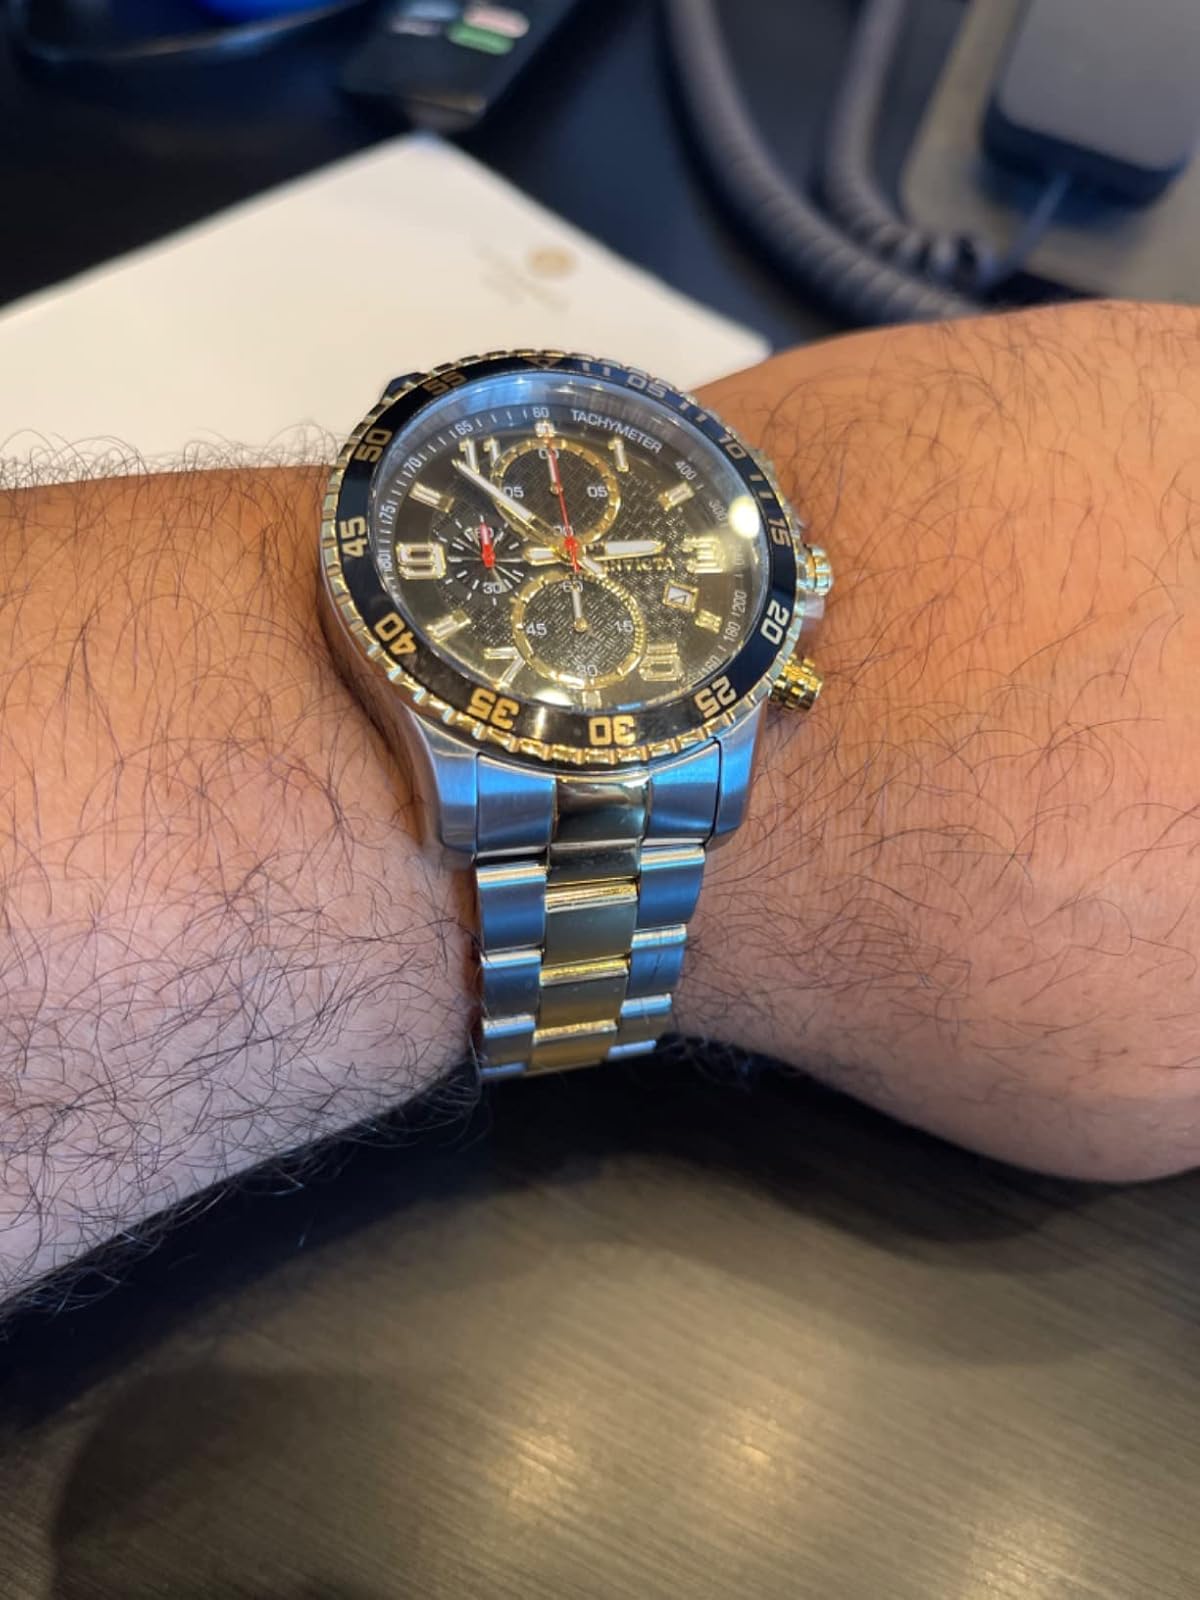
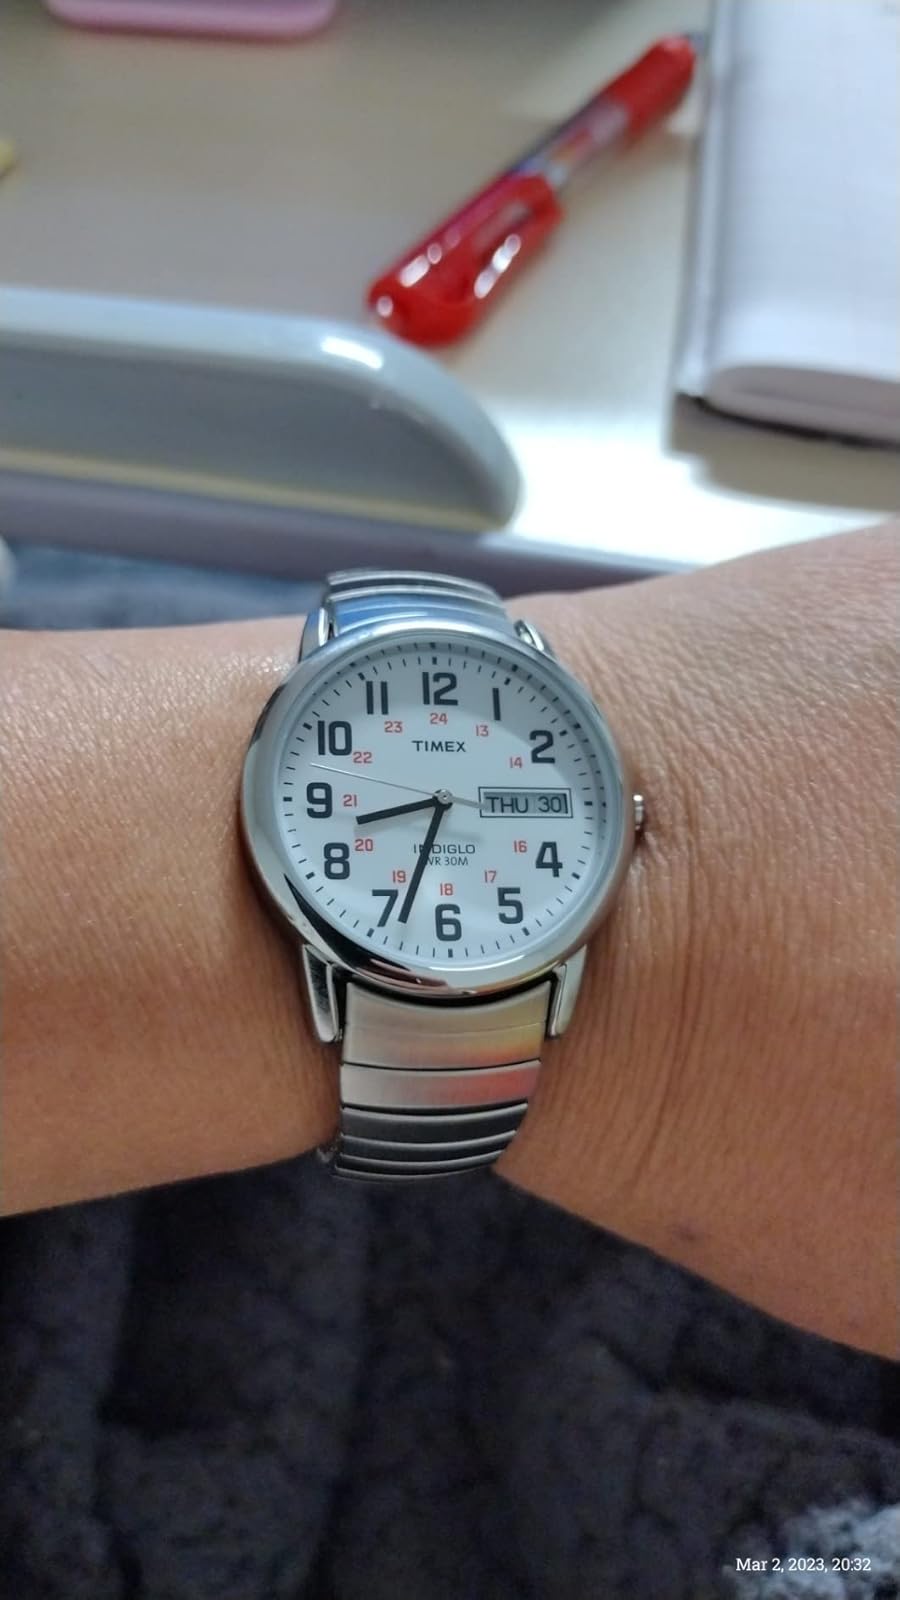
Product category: accessories_watch
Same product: no